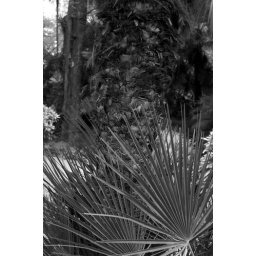
I love the way the trunk blends into the background in the black and white